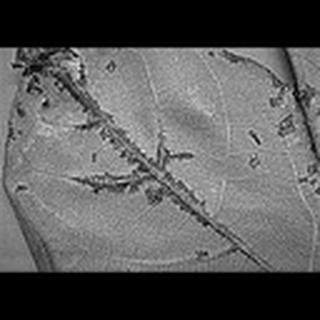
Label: cotton_bacterial_blight